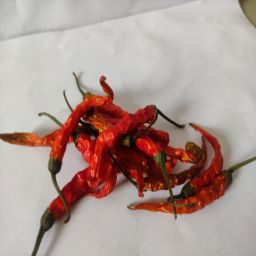
Crop: Chile Pepper
Quality: Dried